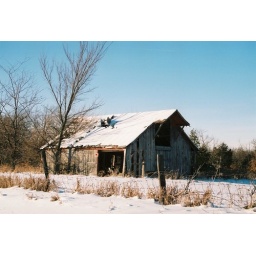
I found this old barn still standing and in use. Olympus digital SLR.